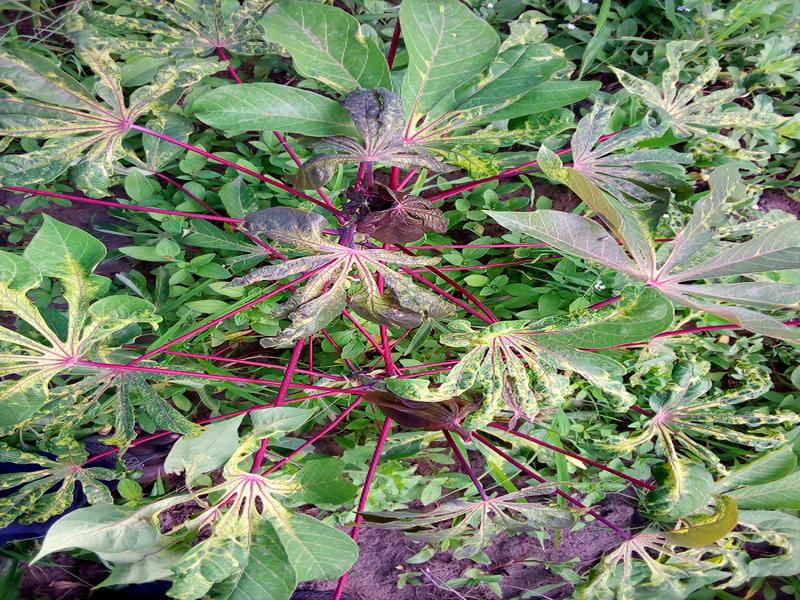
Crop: cassava
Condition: mosaic_disease